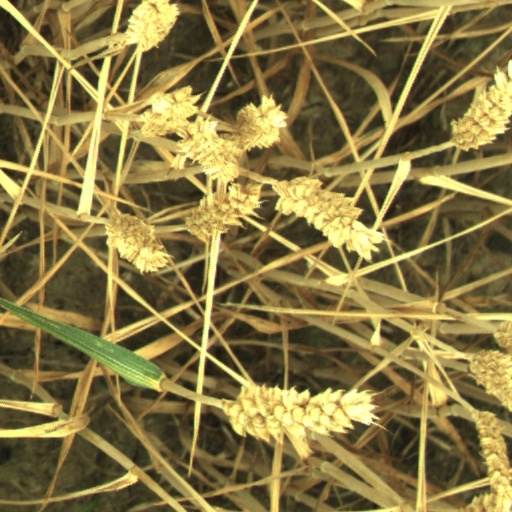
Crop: wheat